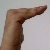
The image shows a hand gesture representing a space in Indian Sign Language.